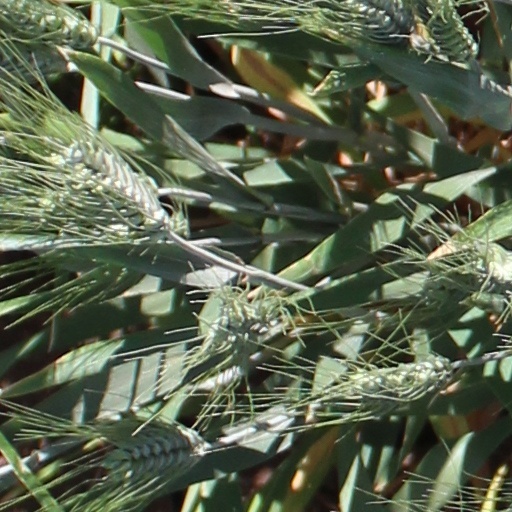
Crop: wheat